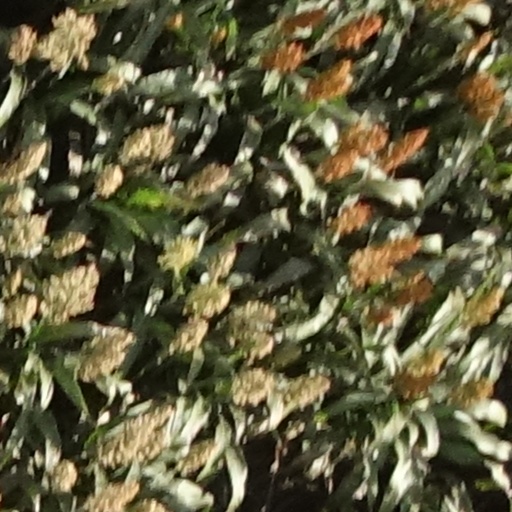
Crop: sorghum